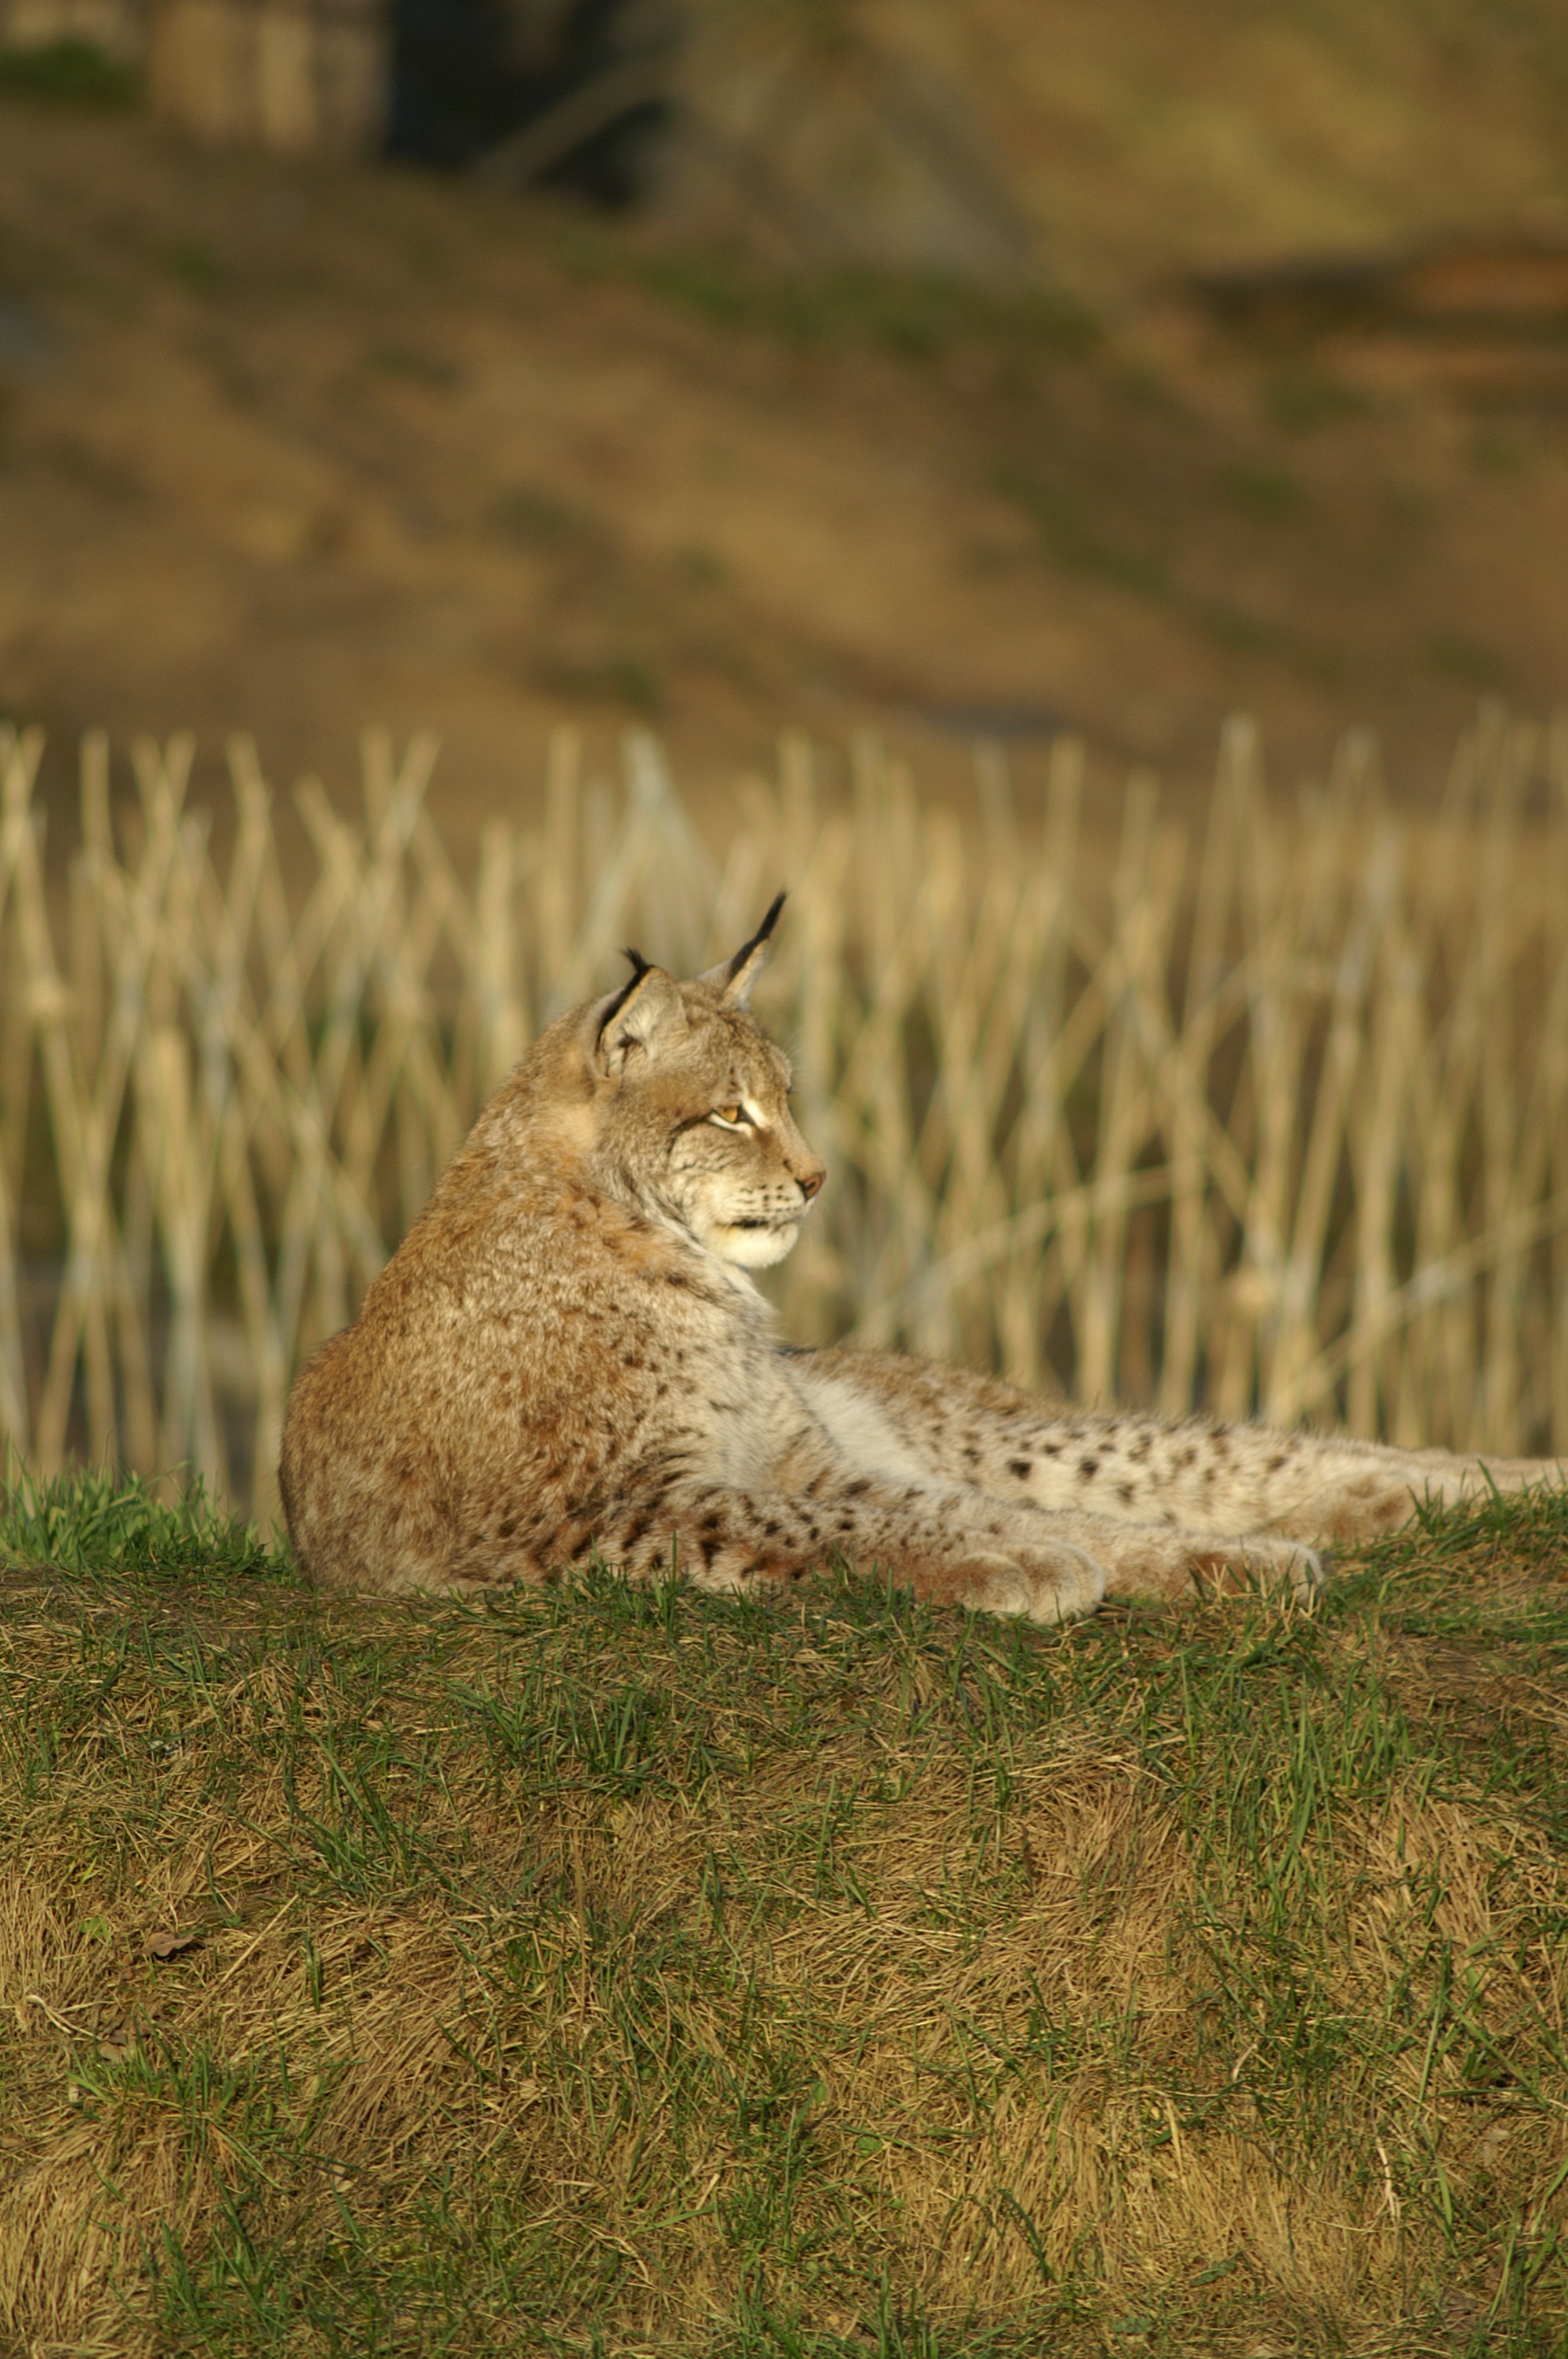
grass, prairie, wildlife, cat, mammal, fauna, cheetah, whiskers, grassland, vertebrate, lynx, wildcat, bobcat, wild cat, small to medium sized cats, cat like mammal